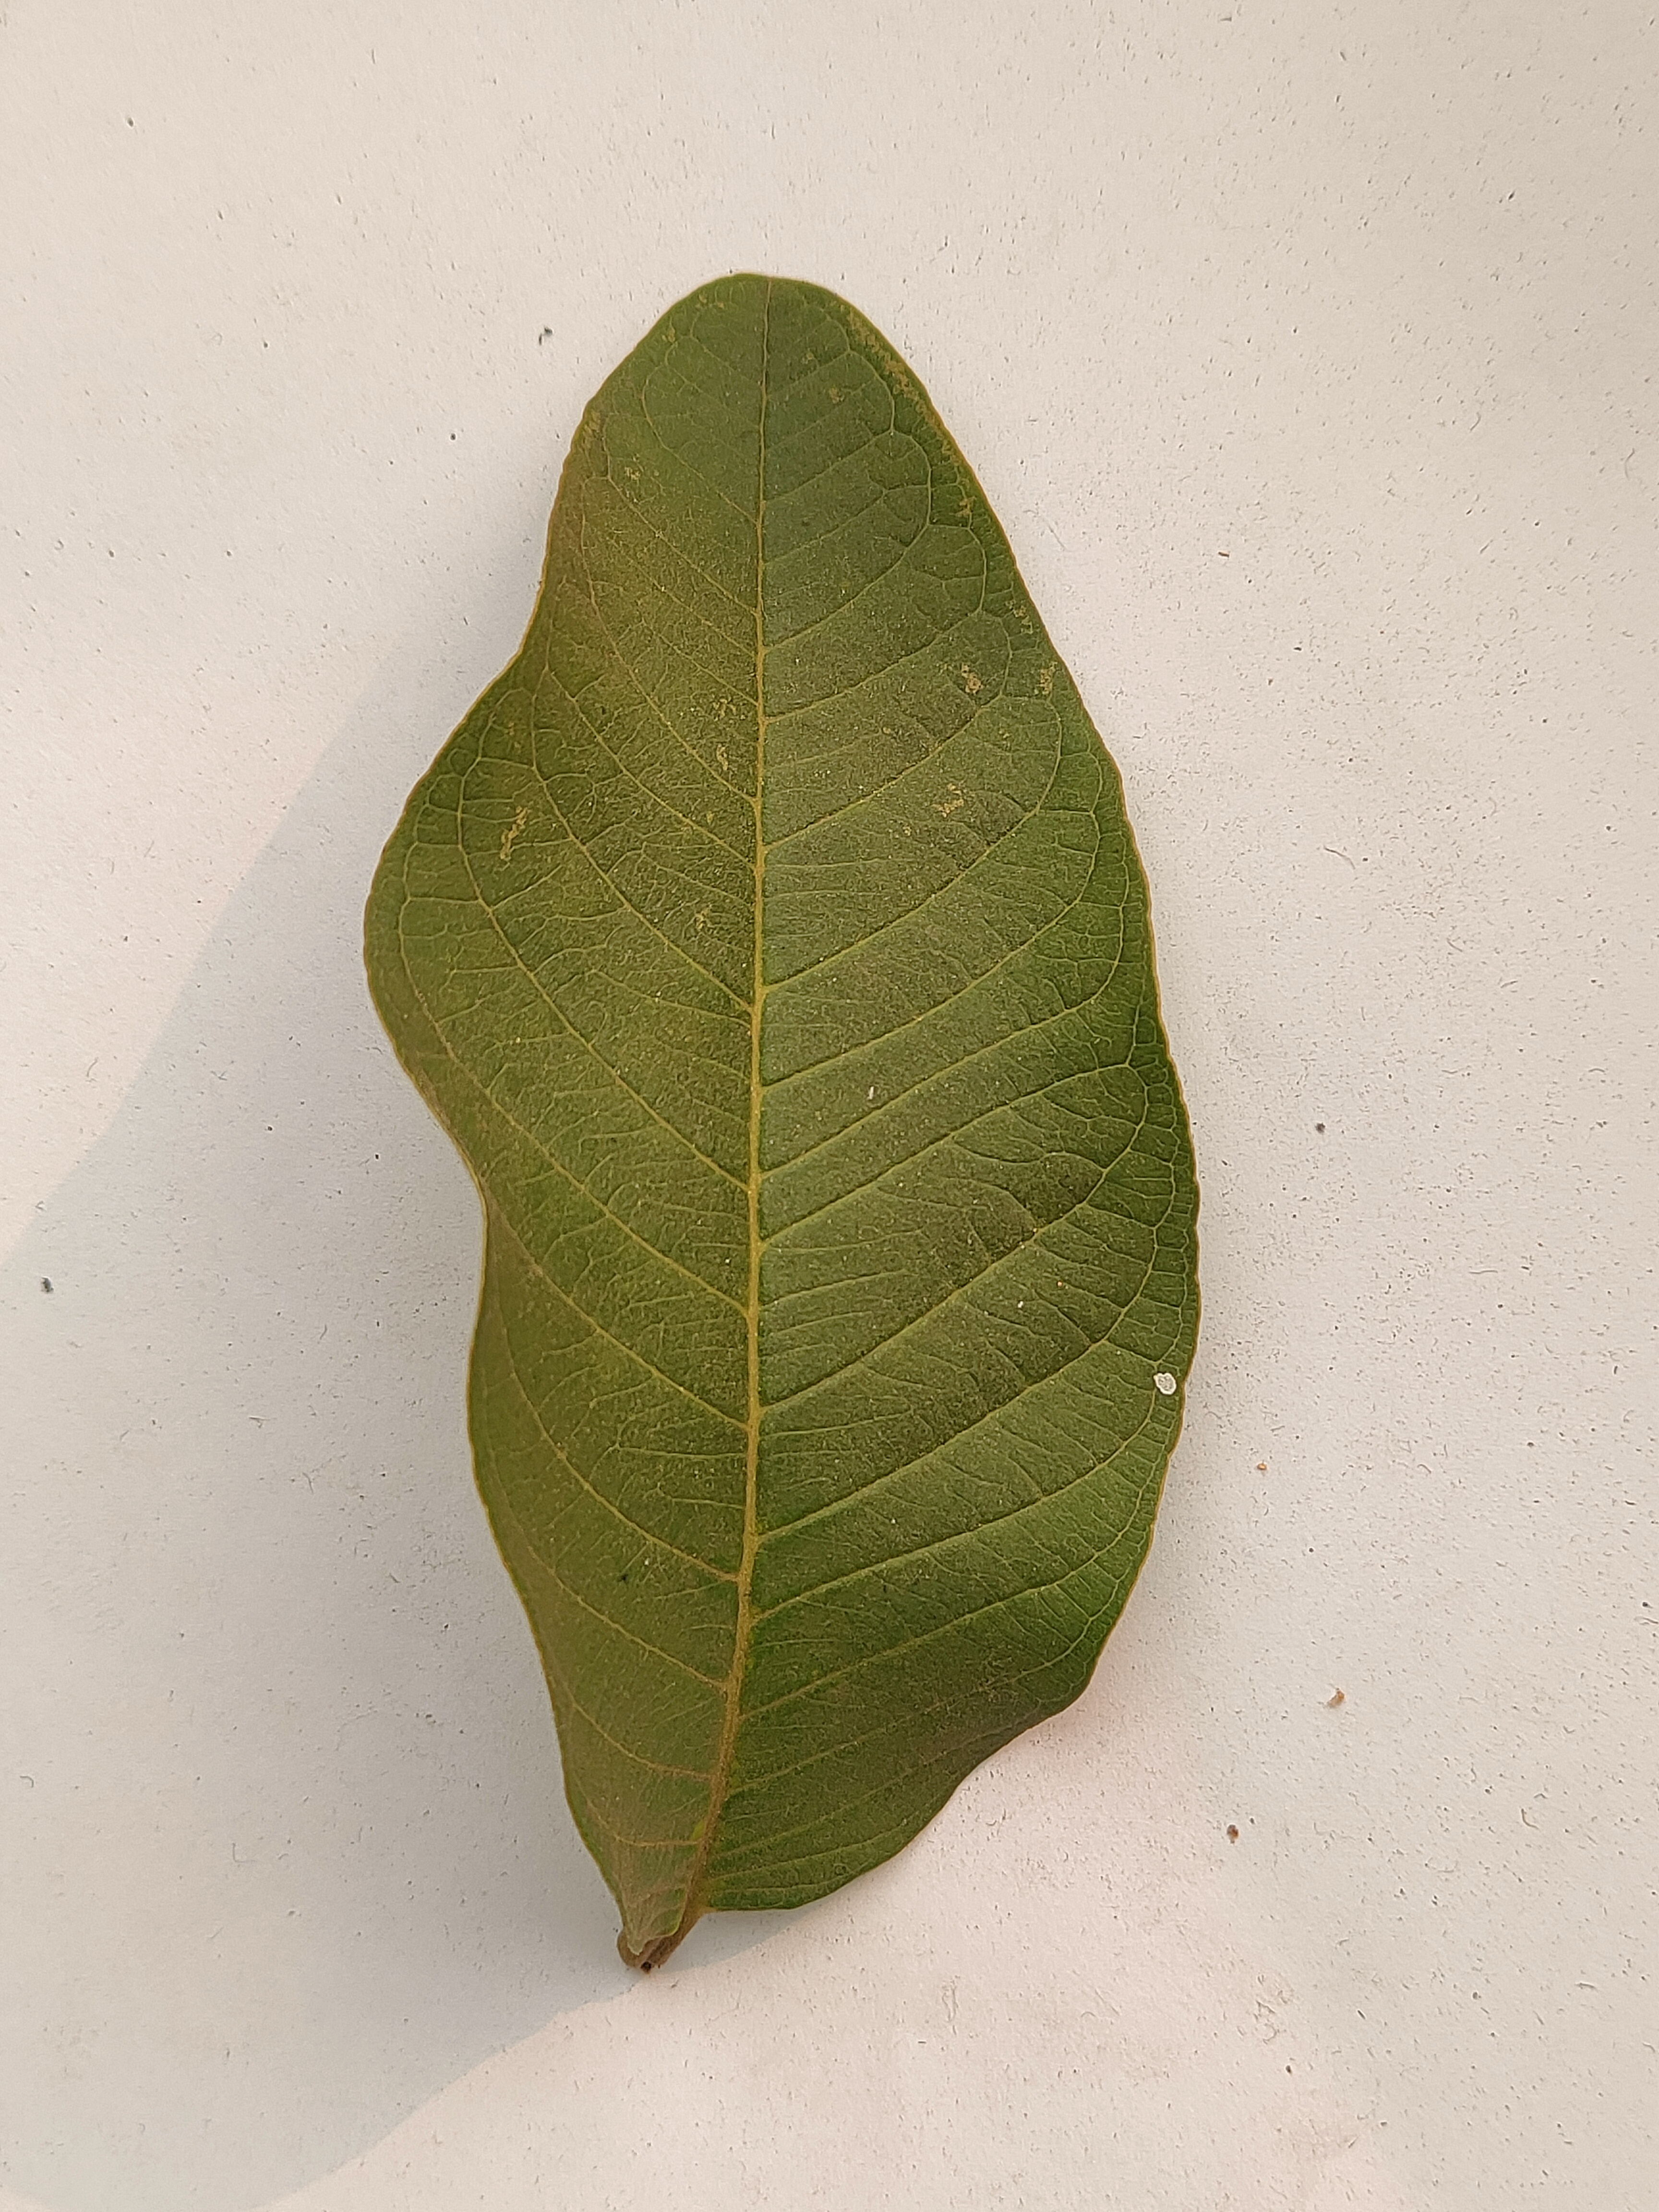
Leaf variety: Guava